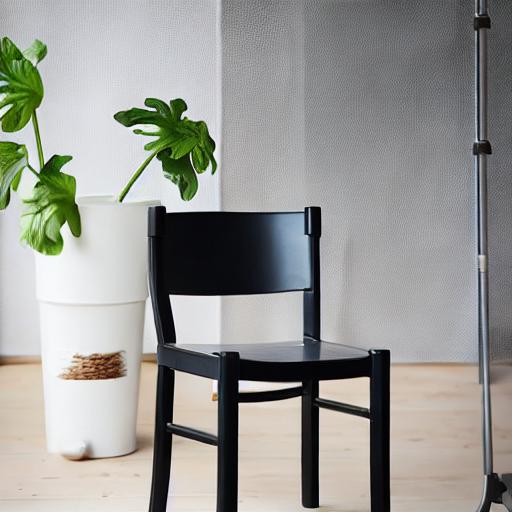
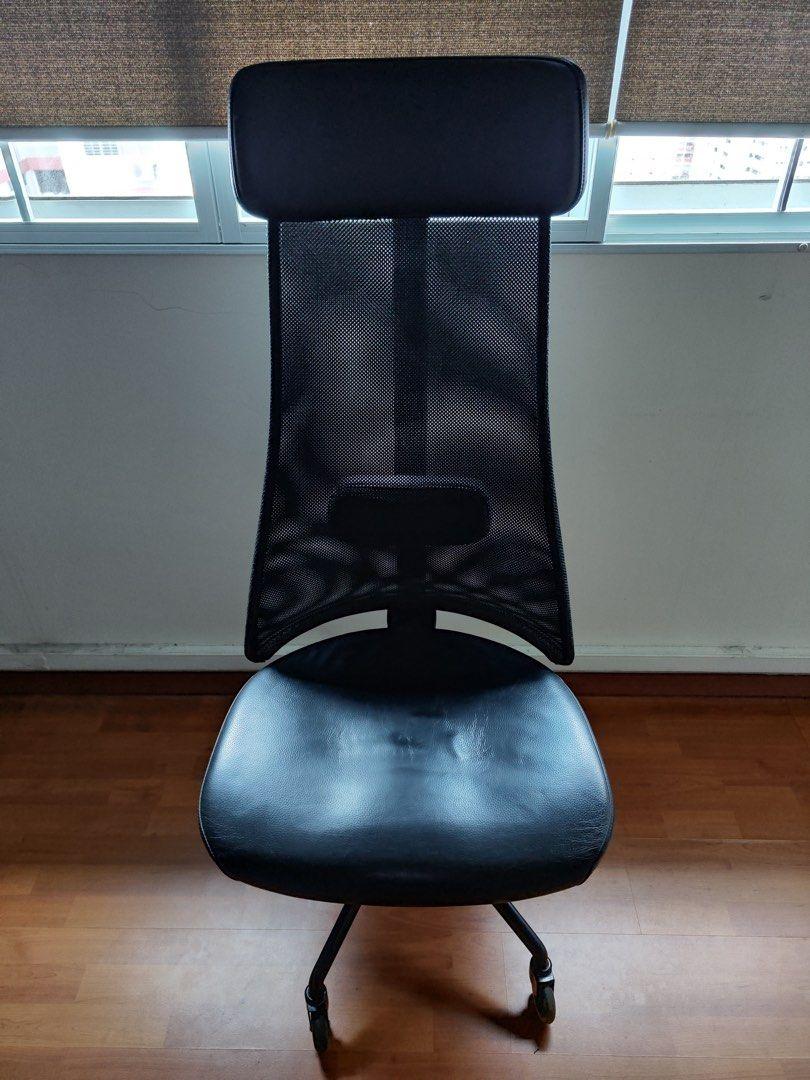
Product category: items_chair
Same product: no